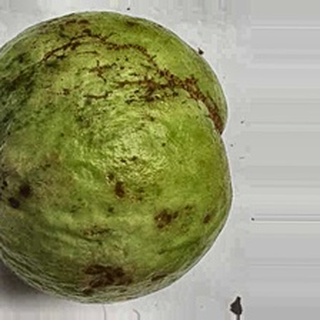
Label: guava_anthracnose